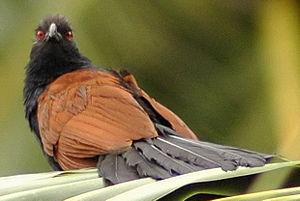
Centropus est un genre d'oiseaux qui comprend 28 espèces apparentées aux coucous, dont le générique normalisé français est coucal.